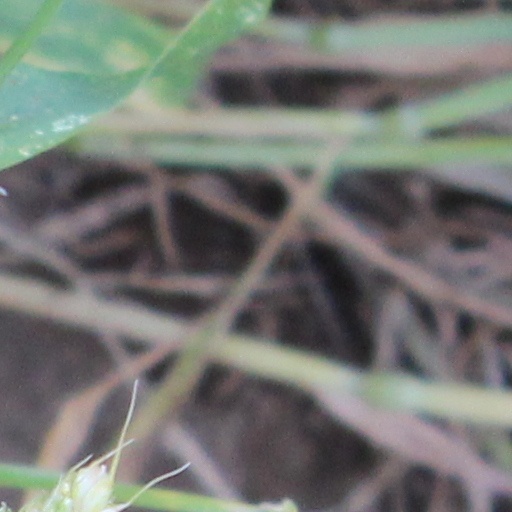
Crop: wheat